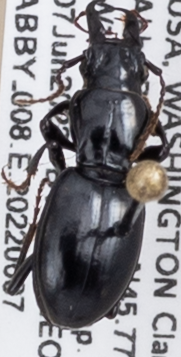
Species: Promecognathus crassus
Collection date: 2022-06-07
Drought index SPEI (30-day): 1.546
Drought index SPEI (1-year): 1.082
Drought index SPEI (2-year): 0.47